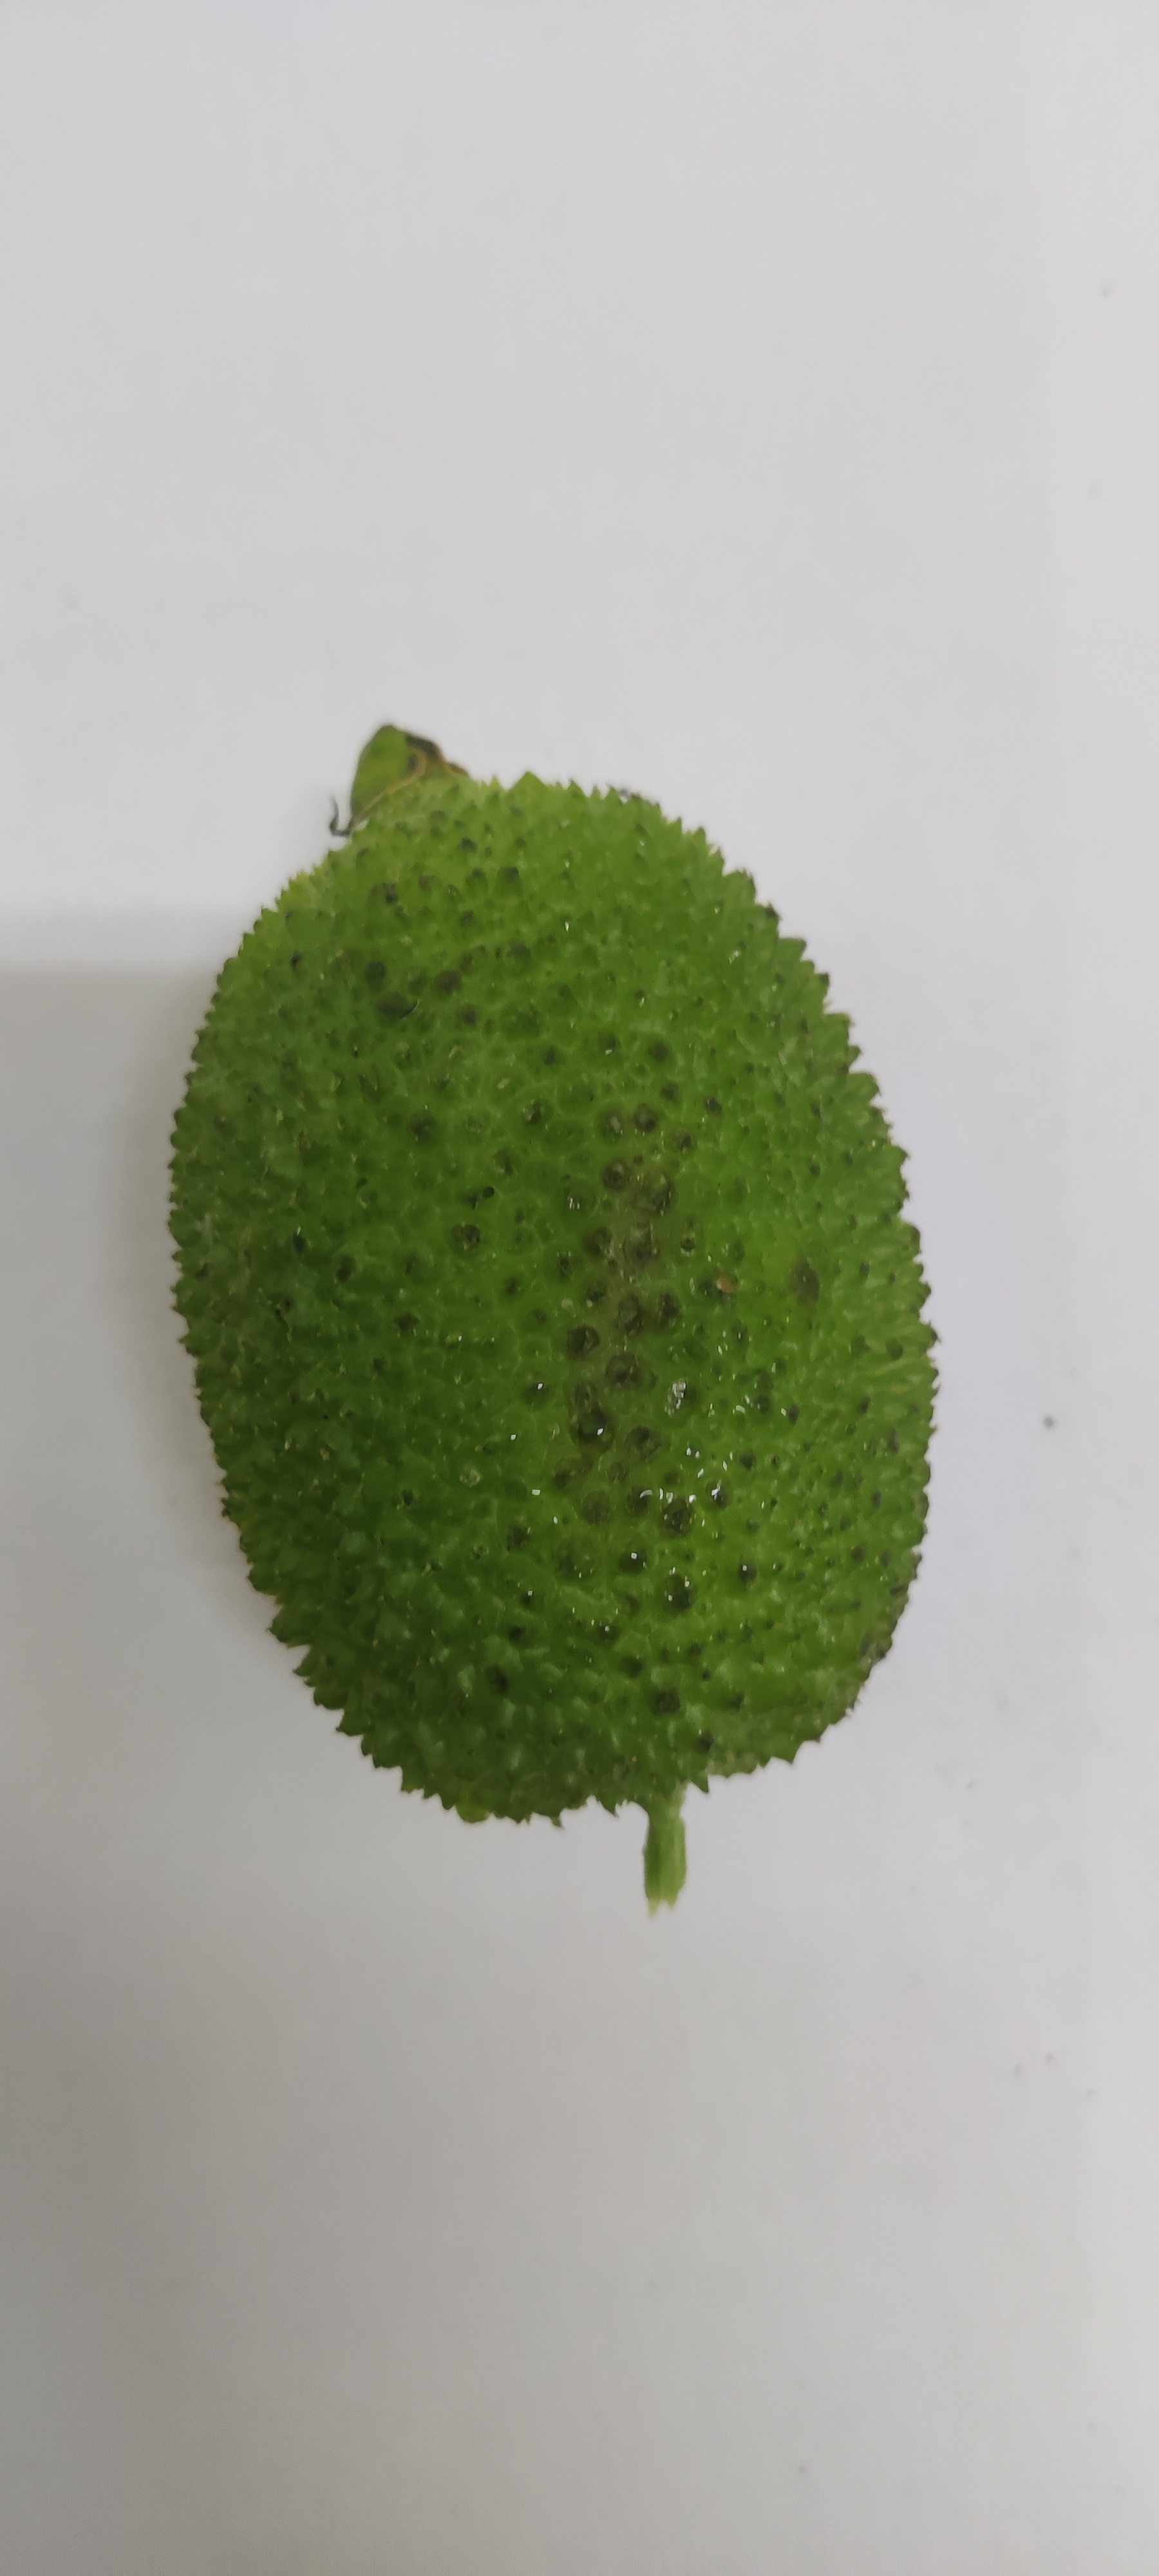
Crop: Spiny Gourd
Condition: Fresh